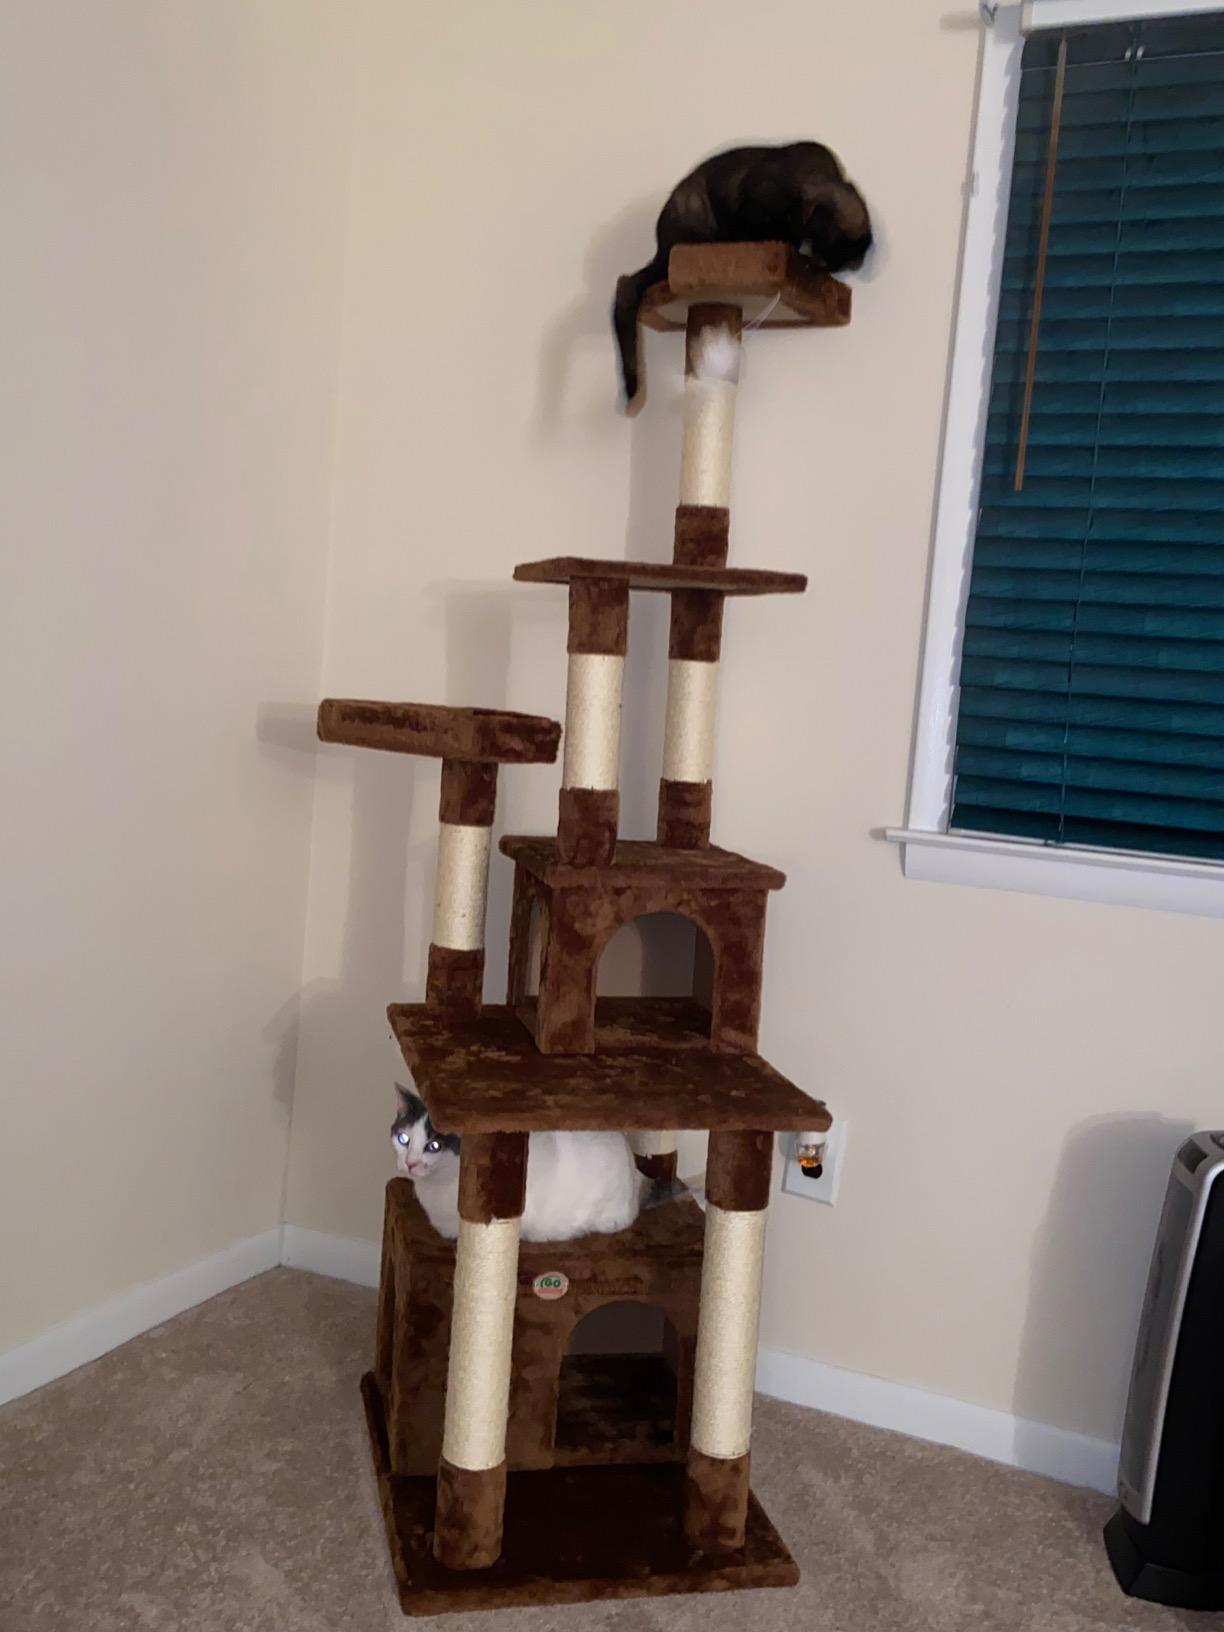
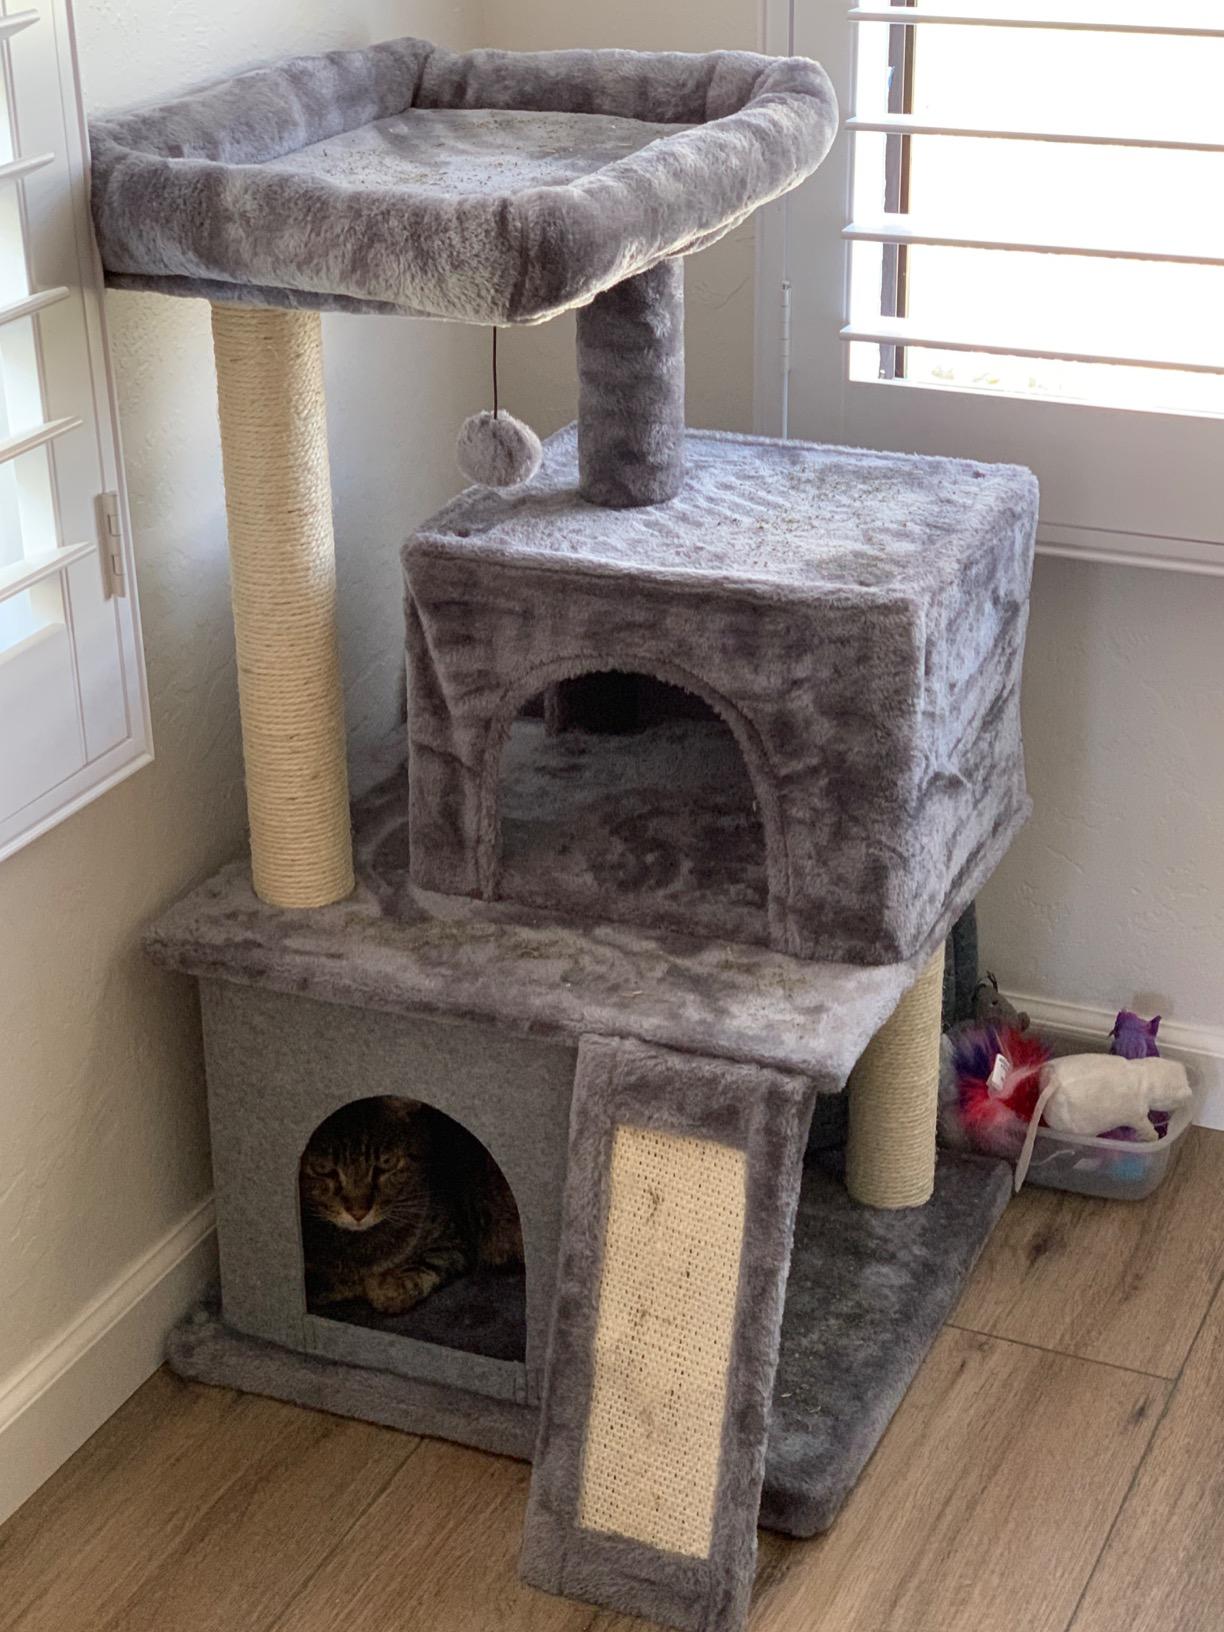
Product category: items_cat tree
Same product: no